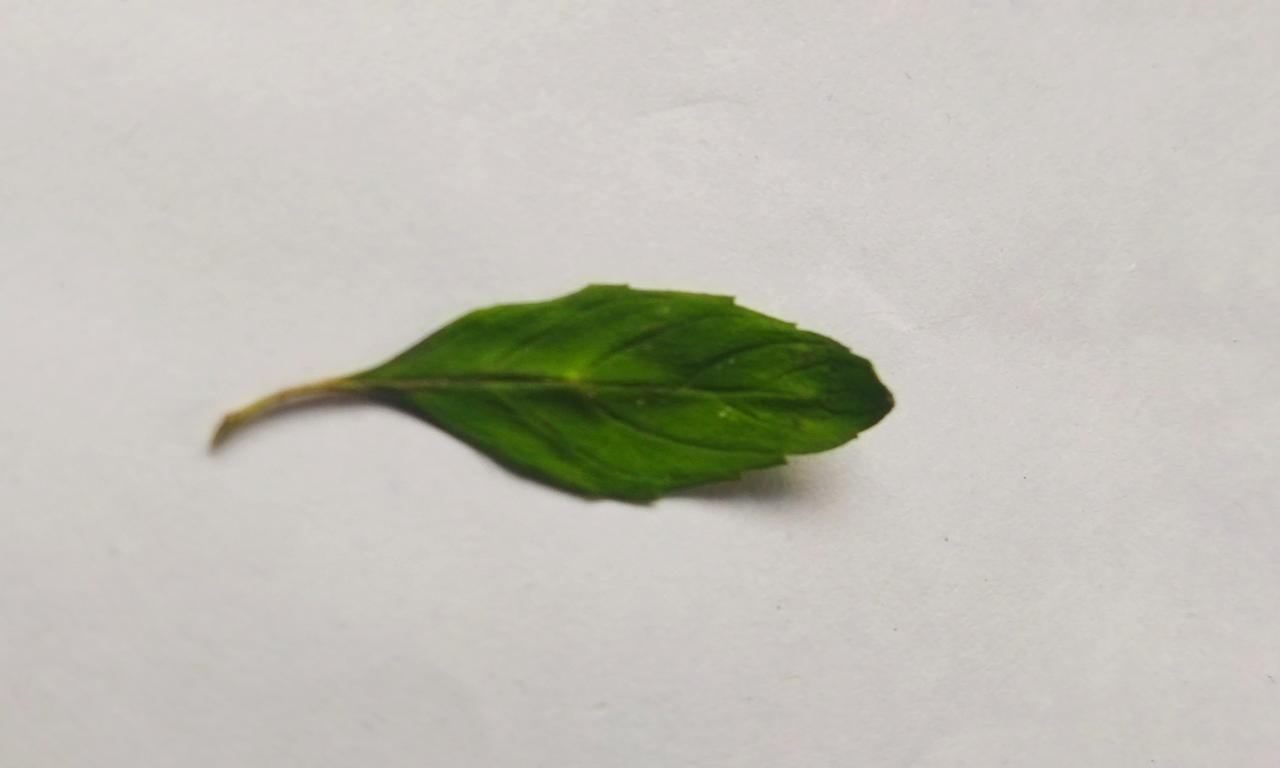
Label: Spoiled